Philippine passport

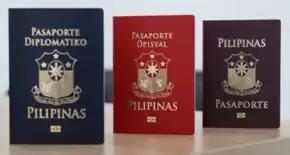
Current editions of the Philippine biometric passport. From left to right: diplomatic, official, and regular.

There are three types of Philippine passports issued by the Department of Foreign Affairs. These are currently designated by the colors maroon (regular), red (official), and dark blue (diplomatic).